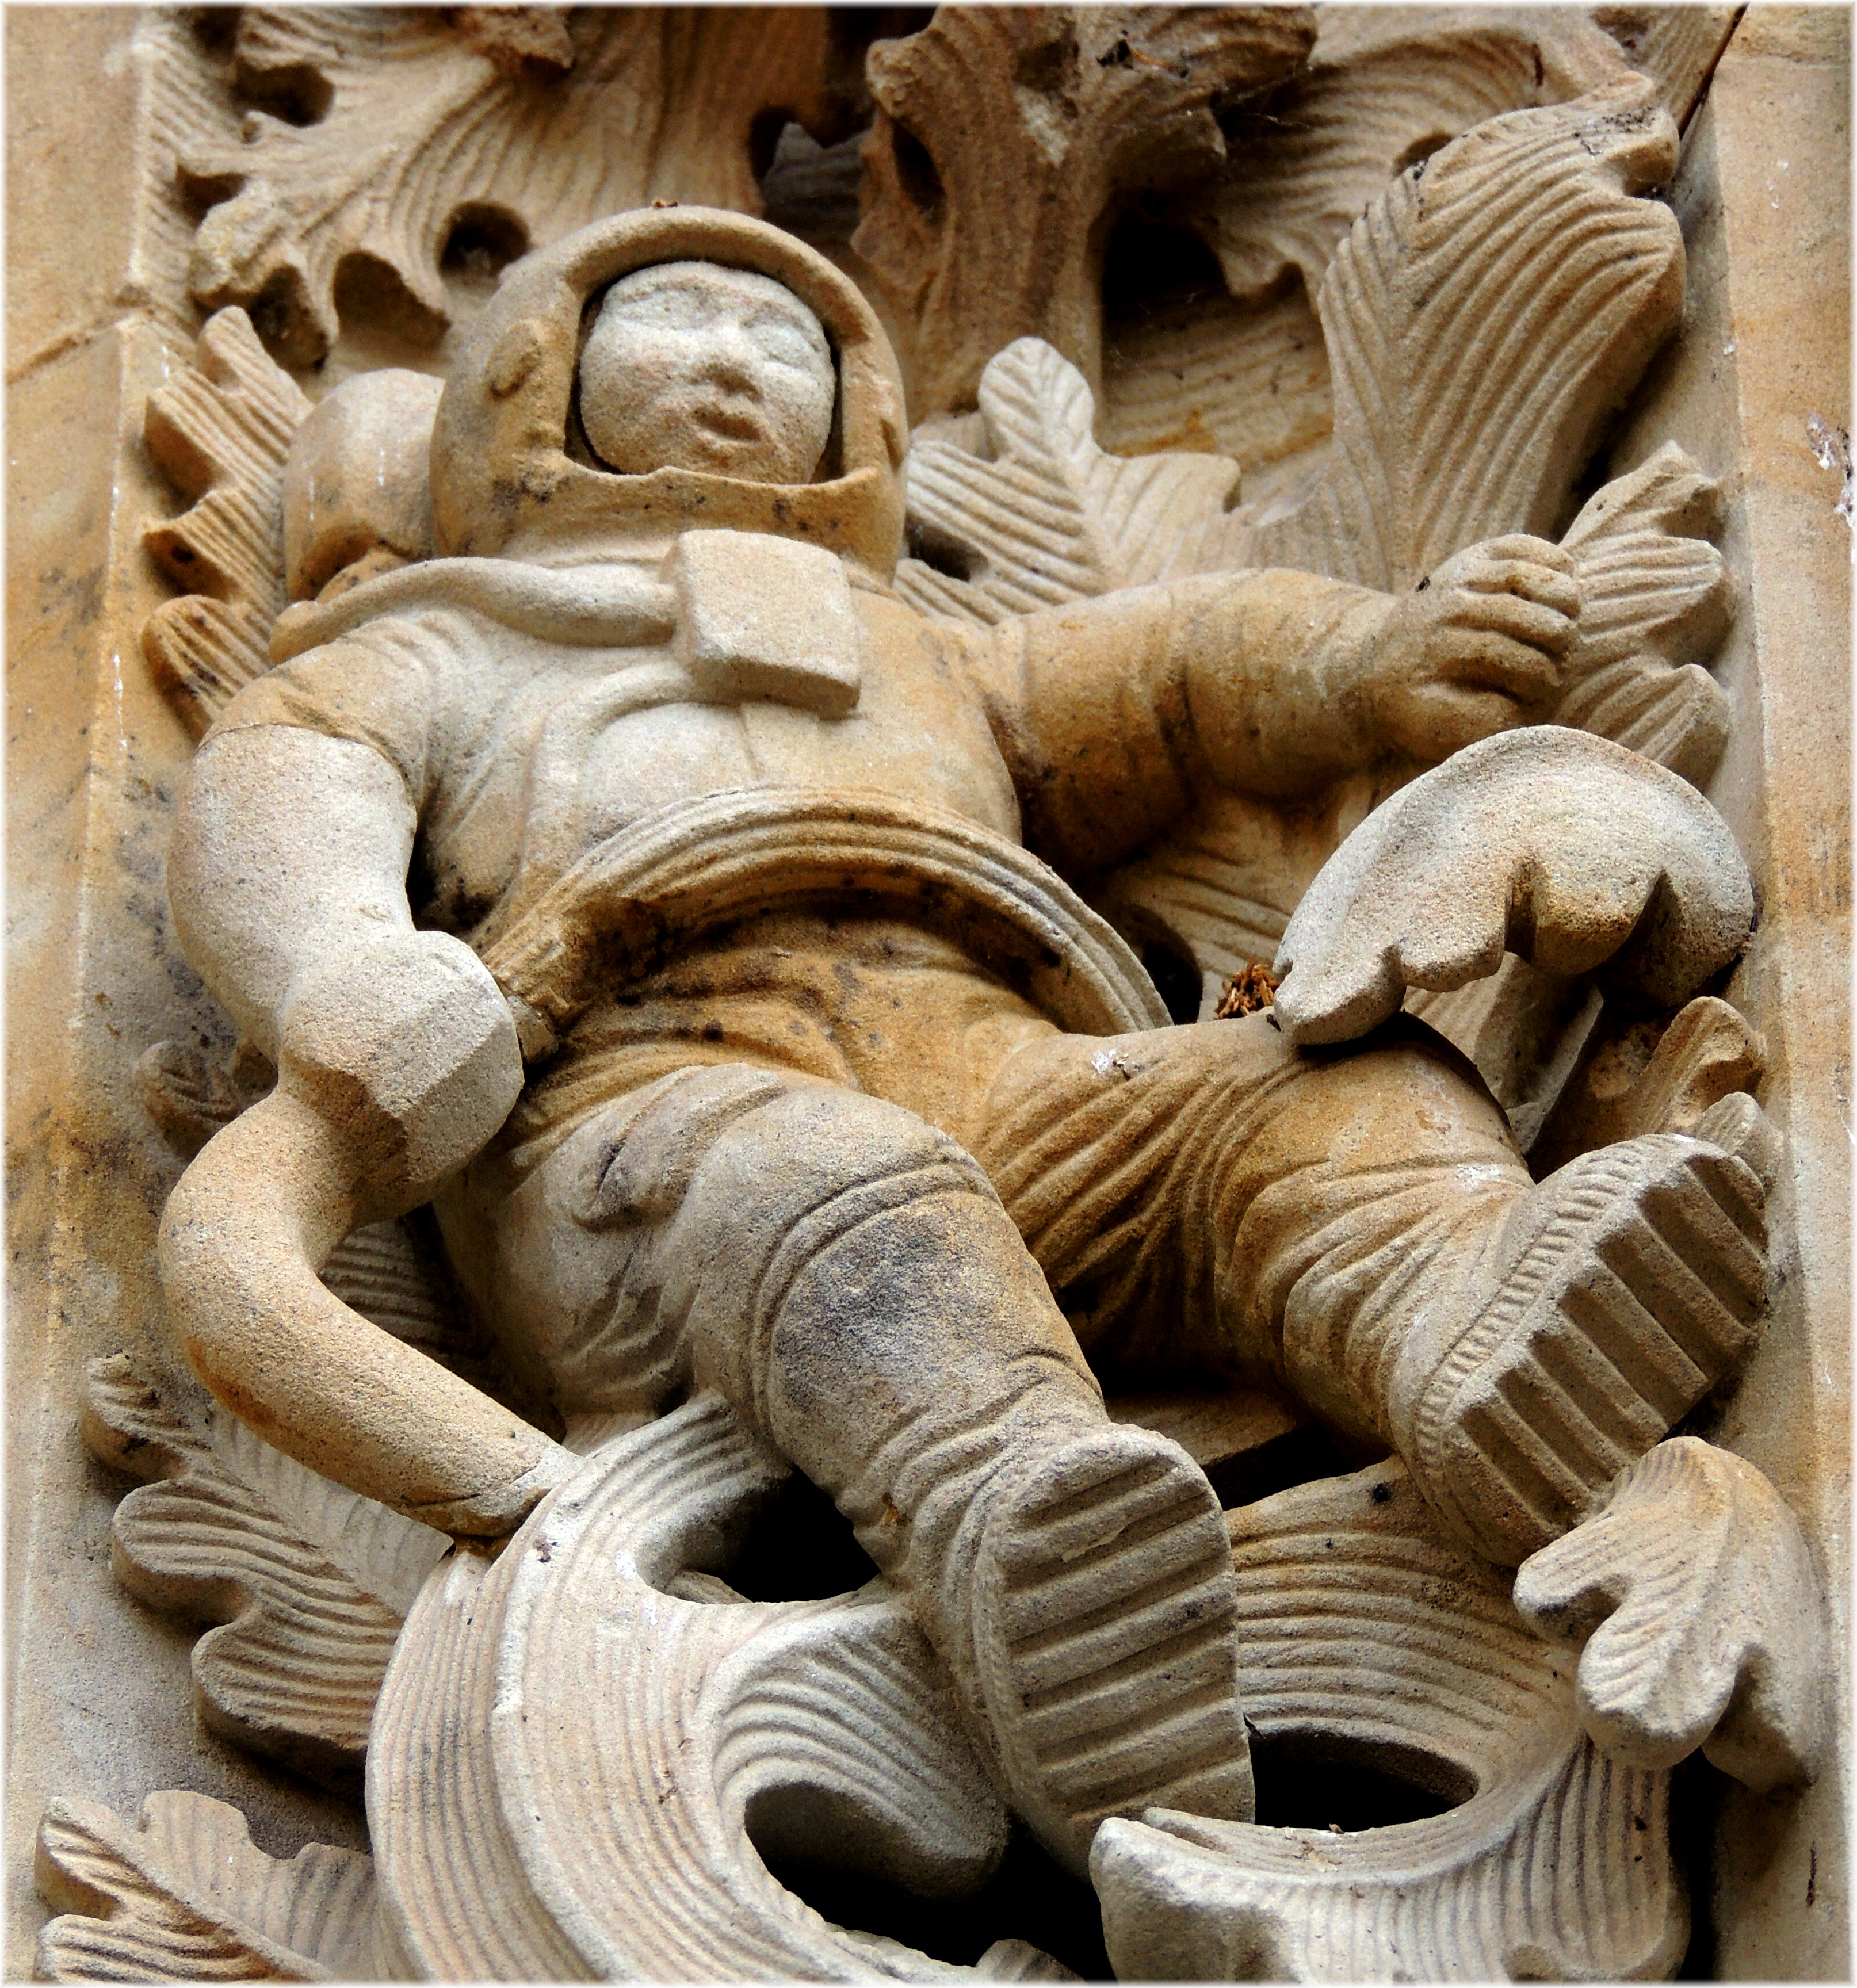
wood, food, produce, sculpture, art, temple, carving, relief, stone carving, ancient history